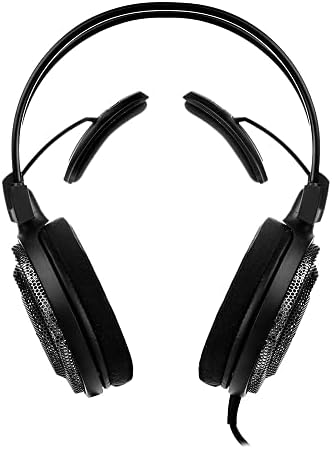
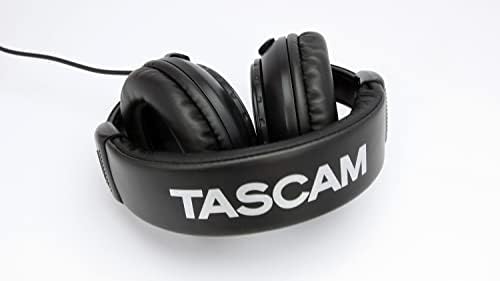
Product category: headphones
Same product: no